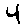
Label: 4